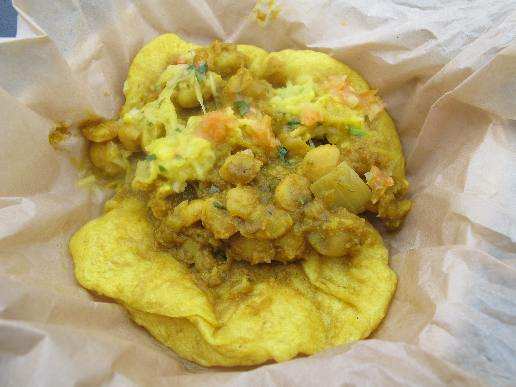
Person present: No